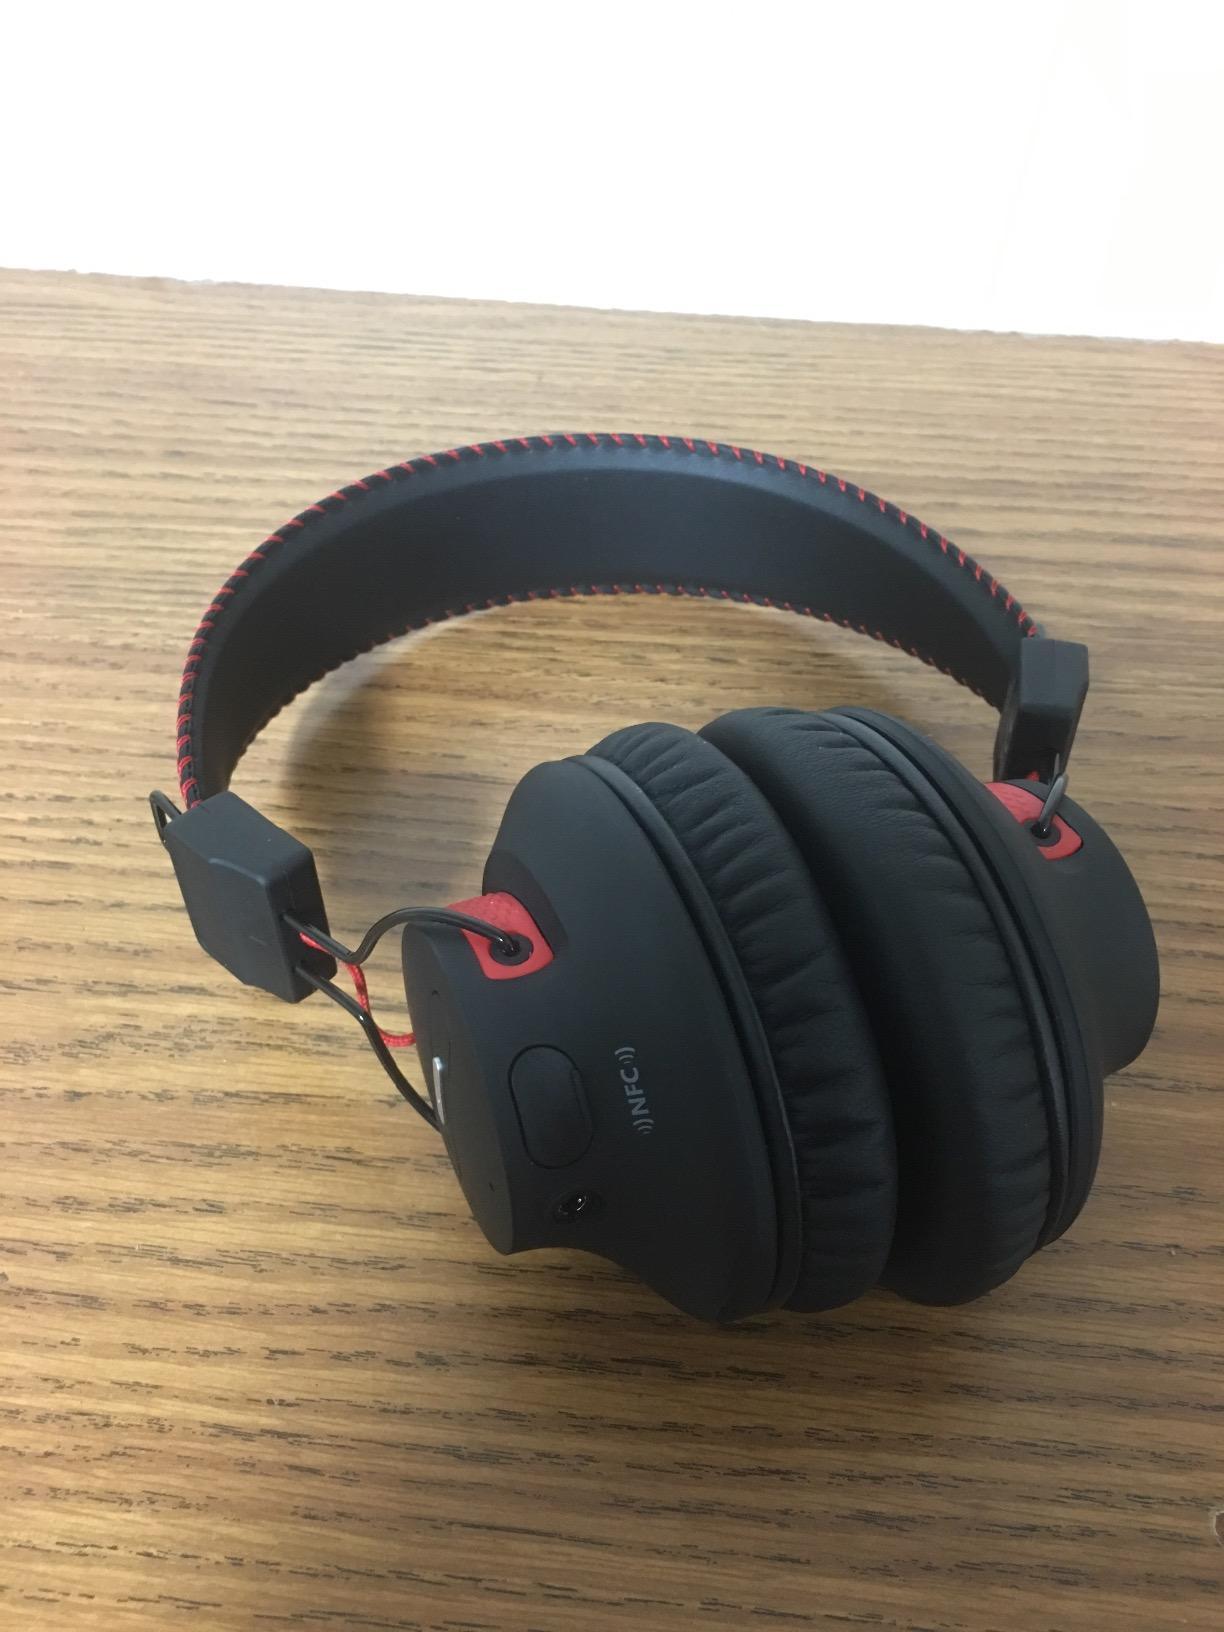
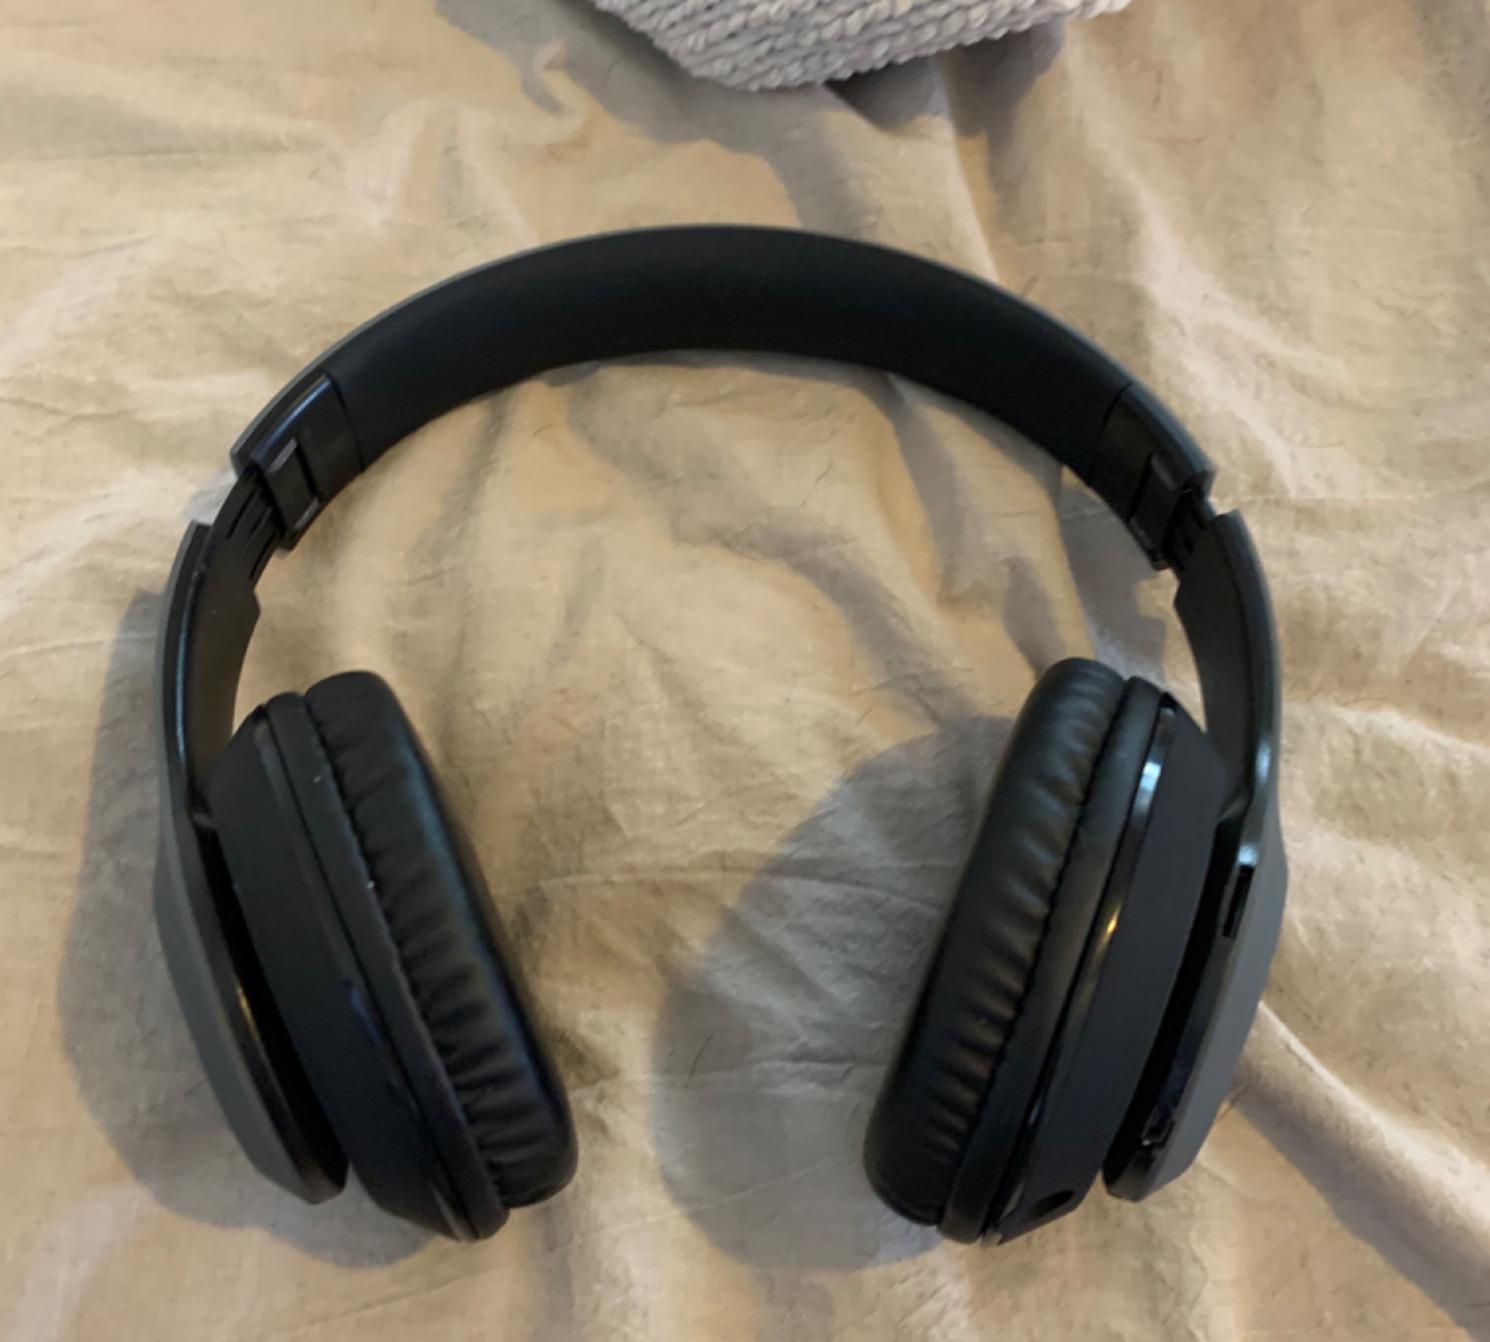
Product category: headphones
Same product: no